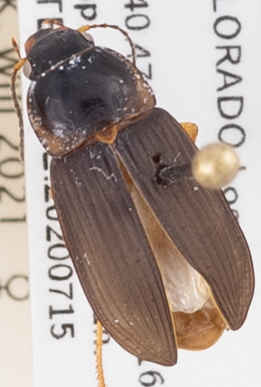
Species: Anisodactylus carbonarius
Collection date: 2020-07-15
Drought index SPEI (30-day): -1.93
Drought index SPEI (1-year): -1.22
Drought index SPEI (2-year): -0.24